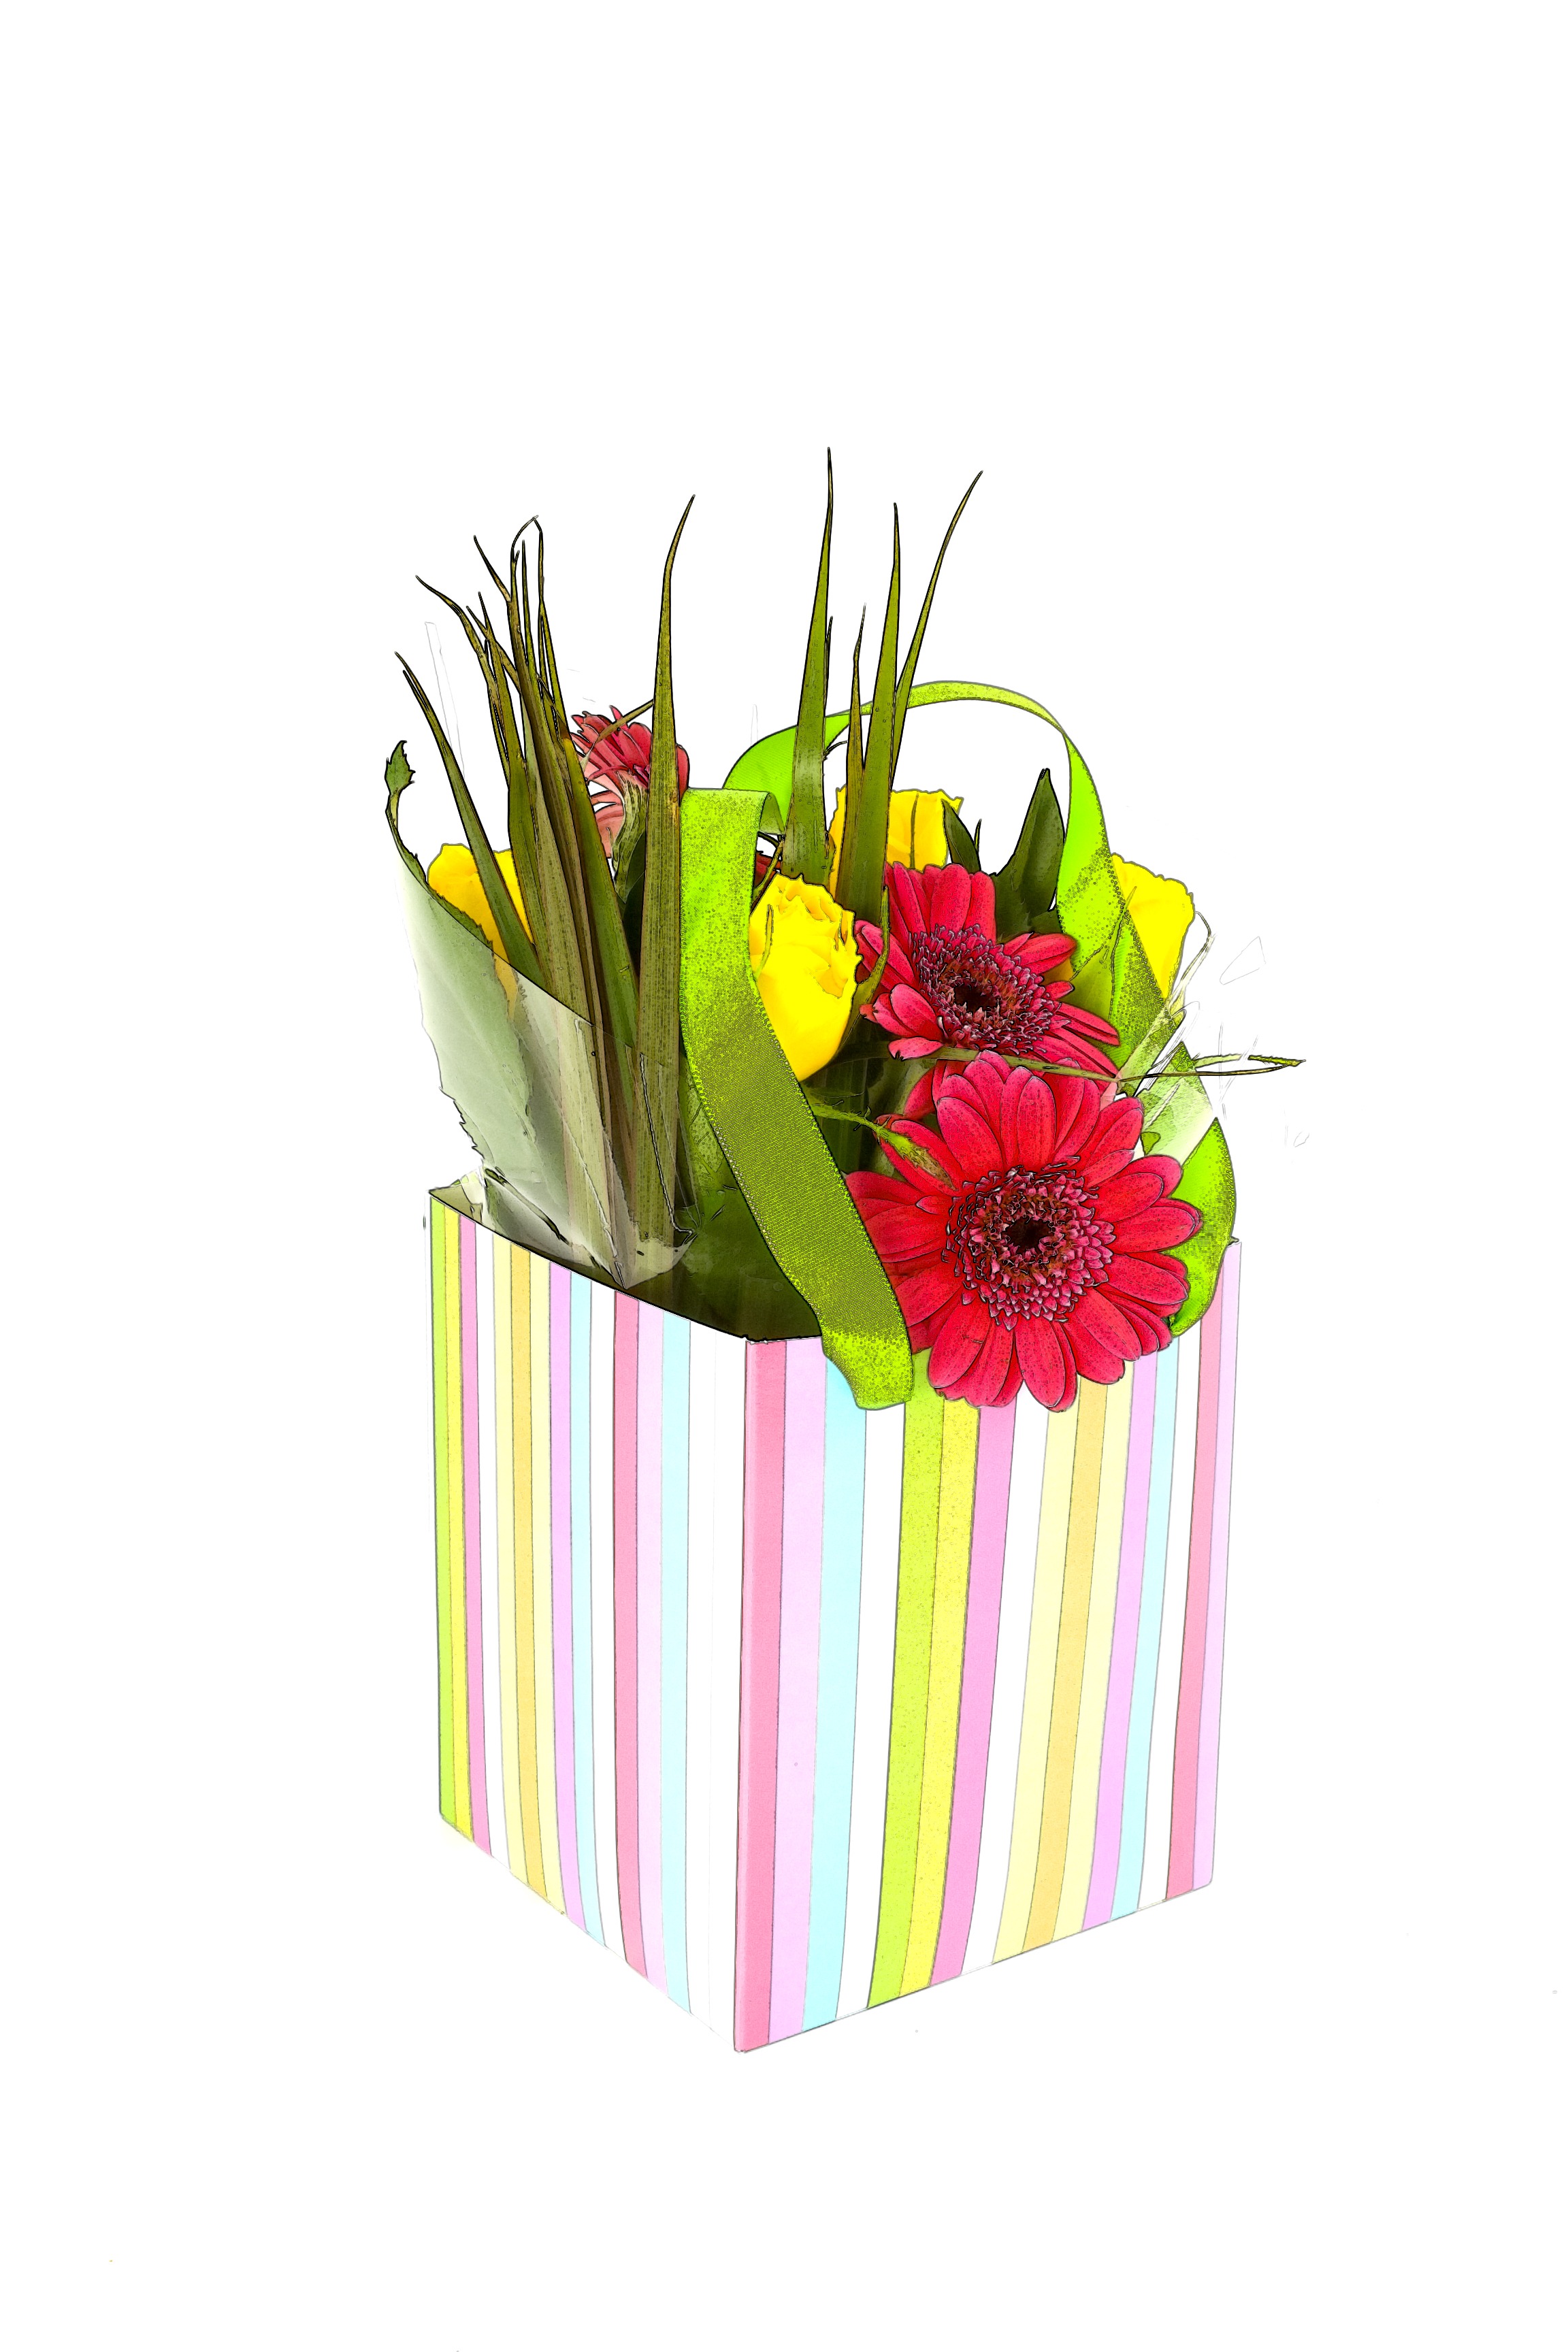
plant, flower, petal, red, box, yellow, paper, striped, flowers, roses, stripes, flowerpot, floristry, flowering plant, flower bouquet, cut flowers, floral design, land plant, flower arranging